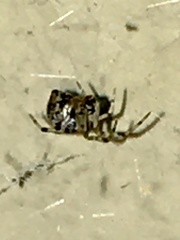
Species: Parasteatoda_tepidariorum